Wealthy (apple)

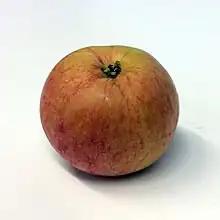
Apple of the variety Wealthy, photographed in conjunction with the Apple Festival at the Nordic Museum, Stockholm, Sweden in September 2014.

The Wealthy is an American apple cultivar, and was the earliest to thrive in the Minnesota climate. Horticulturalist Peter Gideon grew it after years of trial and error with various apple varieties, and the fruit was described in 1869.